Ogawa Station (Tokyo)

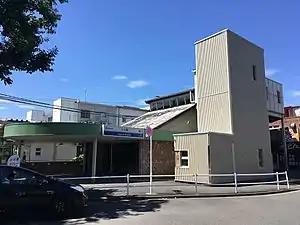
Ogawa Station East entrance, August 2020

is a junction passenger railway station located in the city of Kodaira, Tokyo, Japan, operated by the private railway operator Seibu Railway.